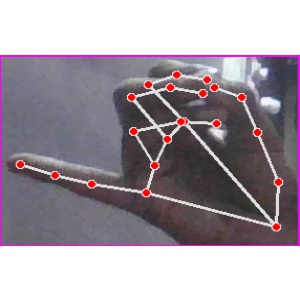
अक्षर: च